Alpha Mission

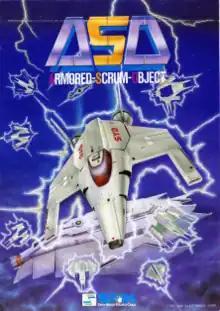
Arcade flyer

Alpha Mission, known as in Japan, is a 1985 vertically scrolling shooter video game developed and published by SNK for arcades. It was released by Tradewest in North America. It was later ported to the Famicom in 1986 and released for the Nintendo Entertainment System in 1987.